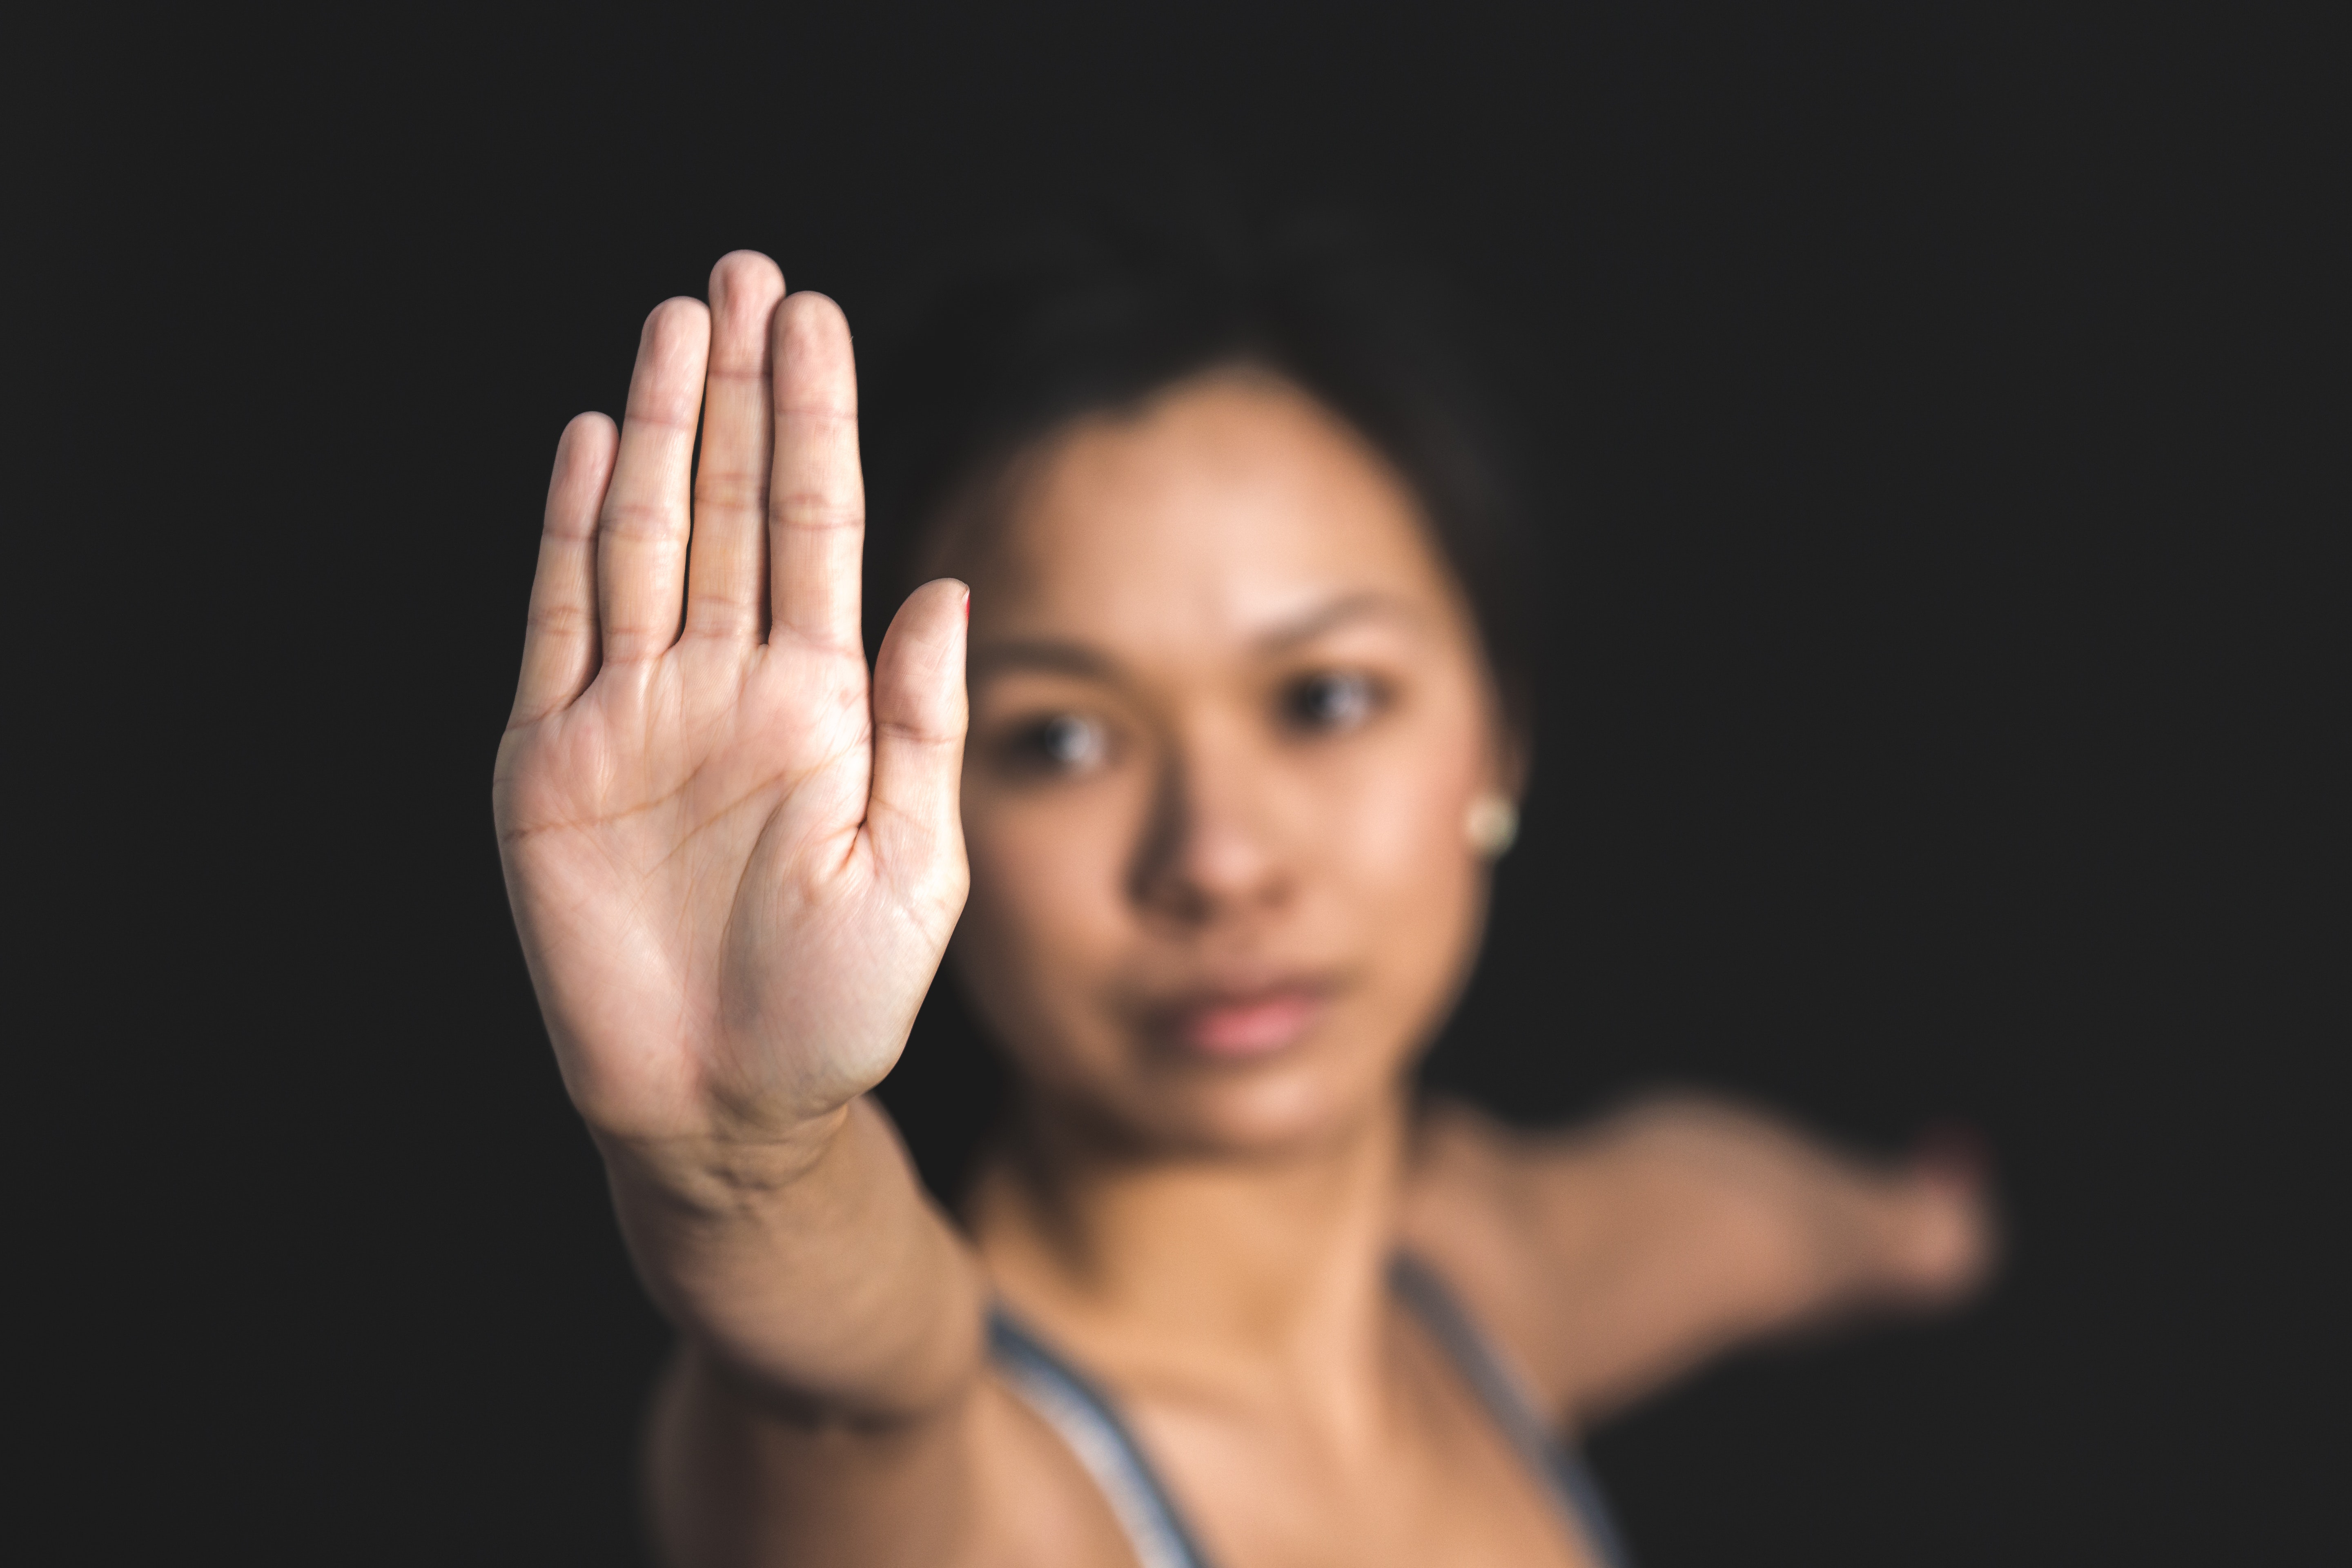
face, skin, hand, finger, head, beauty, arm, gesture, cheek, forehead, sign language, muscle, eye, lip, photography, thumb, neck, flash photography, physical fitness